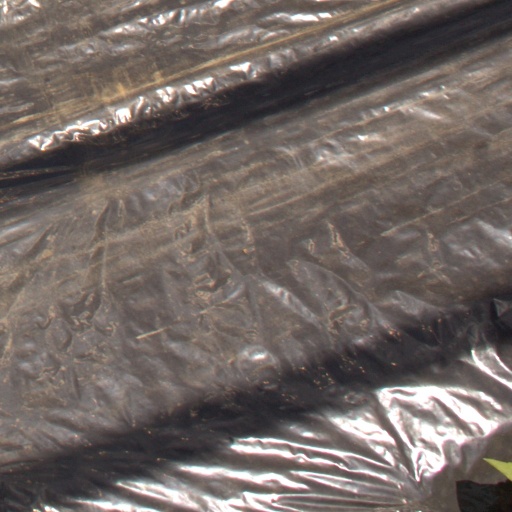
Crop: Jerusalem artichoke